Poriyaalan

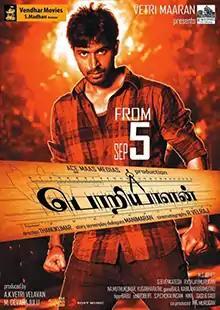
Film poster

Poriyaalan is a 2014 Indian Tamil-language drama thriller film directed by Thanukumar, written by Manimaran, and produced by Vetrimaaran. The film features Harish Kalyan and Anandhi in the leading roles. Velraj is the cinematographer for the venture, while newcomer M. S. Jones Rupert composed the music. The film released on 5 September 2014.